Katastrophenbucht

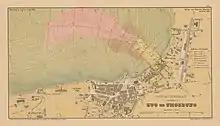
Map of the "Katastrophenbucht" after the 1887 disaster

On the day of the catastrophe, 5 July 1887, the subsoil lost its strength at the site of the Quai. In the afternoon, several buildings collapsed on the shore, several people died. A second flooding followed in the evening: Shortly before seven o'clock the walls of the suburb of Zug "Vorstadt" faltered, the inhabitants fled in panic as the houses collapsed and sank in the lake. In total, eleven people died, about 650 people were homeless, and 35 buildings were destroyed. A bay about 150 meters long opened up, which reached about 70 meters into the land. In the bay roofs of sunken houses looked out, household goods, beams and furniture swam in the lake. The breakthrough caused a huge wave, which washed a steamship ashore.